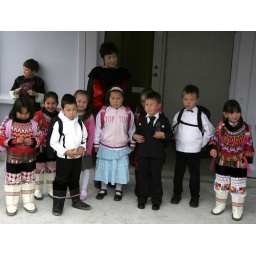
The class of Kindergardners. The boys in white tops are wearing the traditional outfit for the males.